568th Strategic Missile Squadron

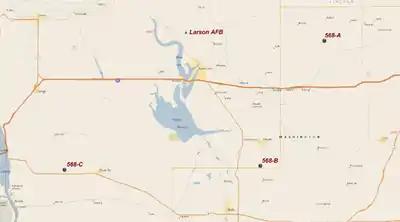
SM-68 Titan I Missile Sites

The squadron was deployed in a 3x3 configuration, which meant a total of nine missiles were divided into three sites. Each site had three ICBMs ready to launch at any given time. Its three missile sites were: